S-Train (Korail)

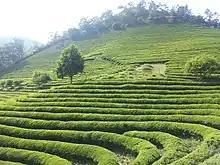
Boseong tea field

The train has five cars set up for different functions, including family occasions, tea drinking, party events, sports and leisure. Small spaces between cars are storage for bicycle riders. The traditional Korean tea ceremonies include a talk, and the tea served comes from the regions of Boseong and Hadong, which are among the train stops.